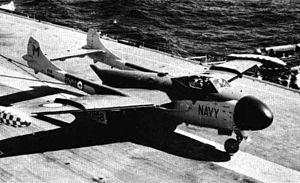
Le de Havilland Sea Venom est un chasseur-bombardier britannique dérivé du Venom. Il a été produit également en France par la Société nationale des constructions aéronautiques du Sud-Est sous la désignation d'Aquilon.